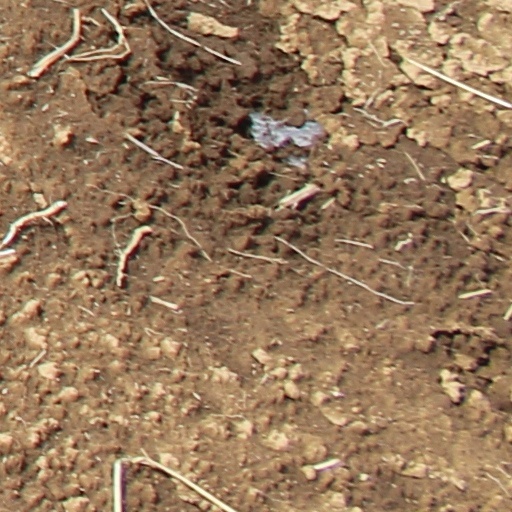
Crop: wheat